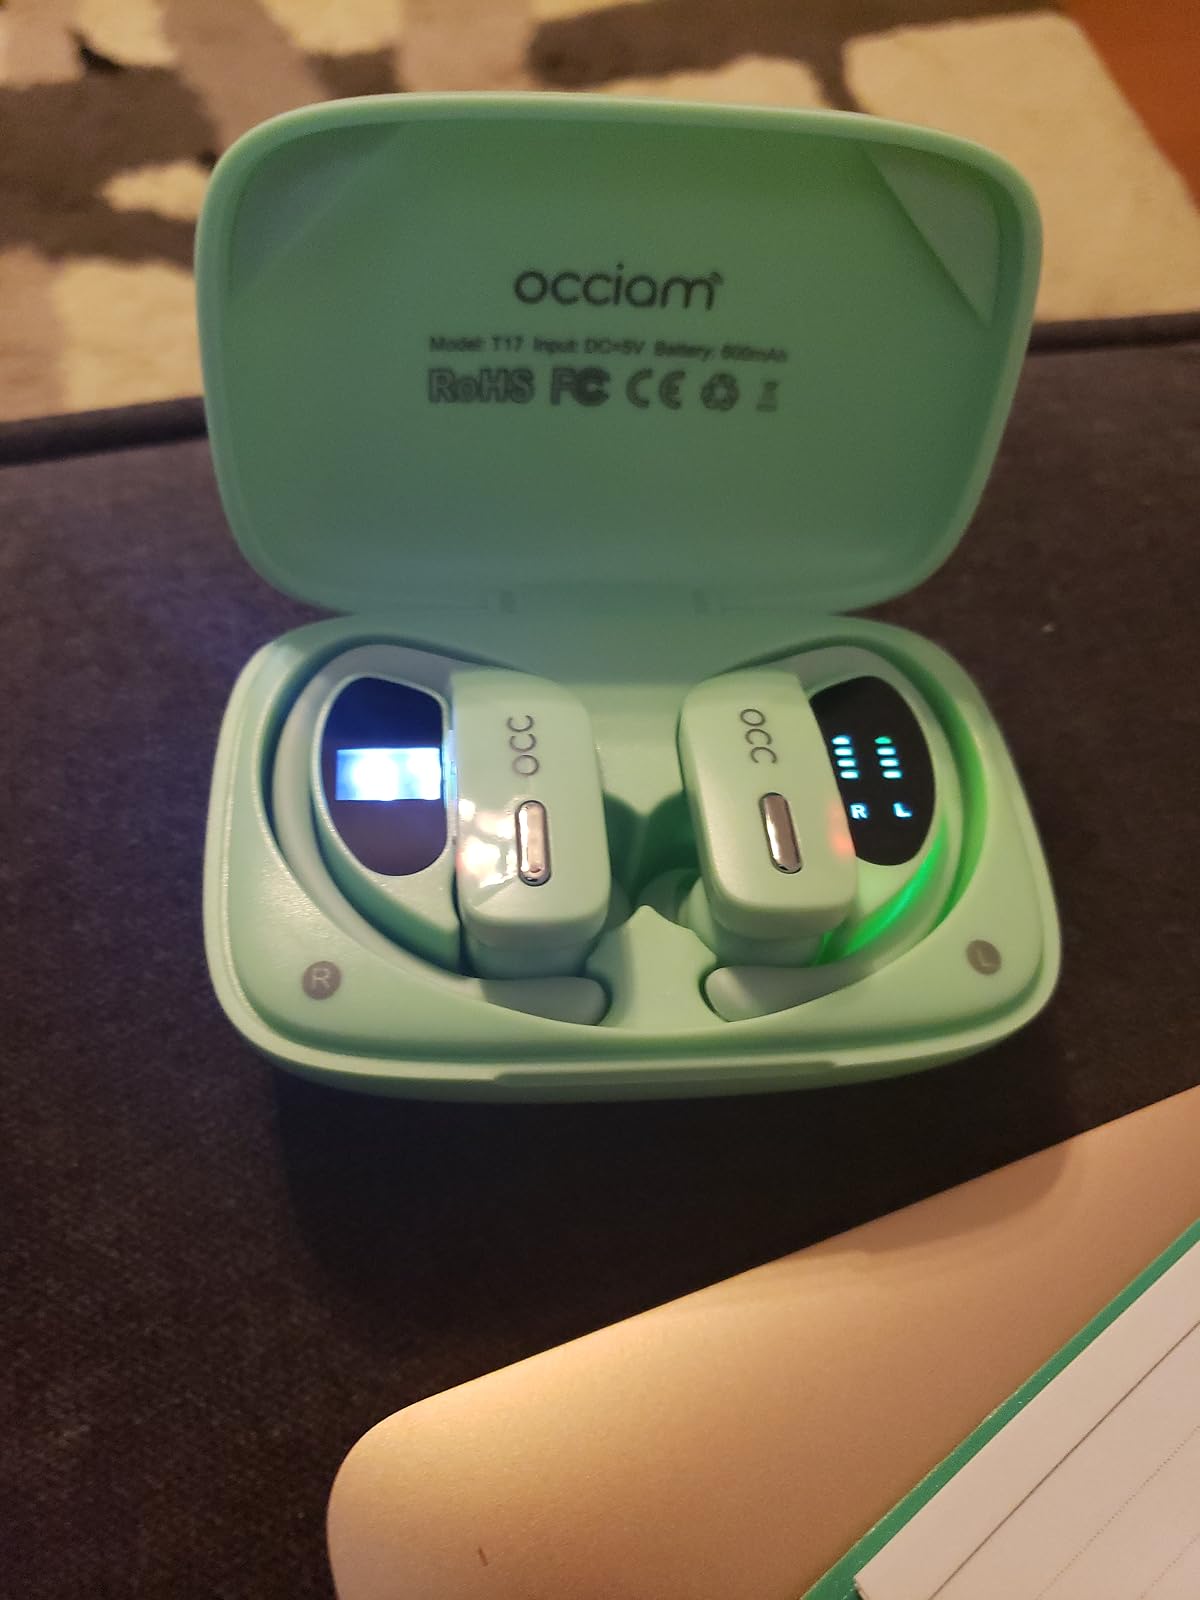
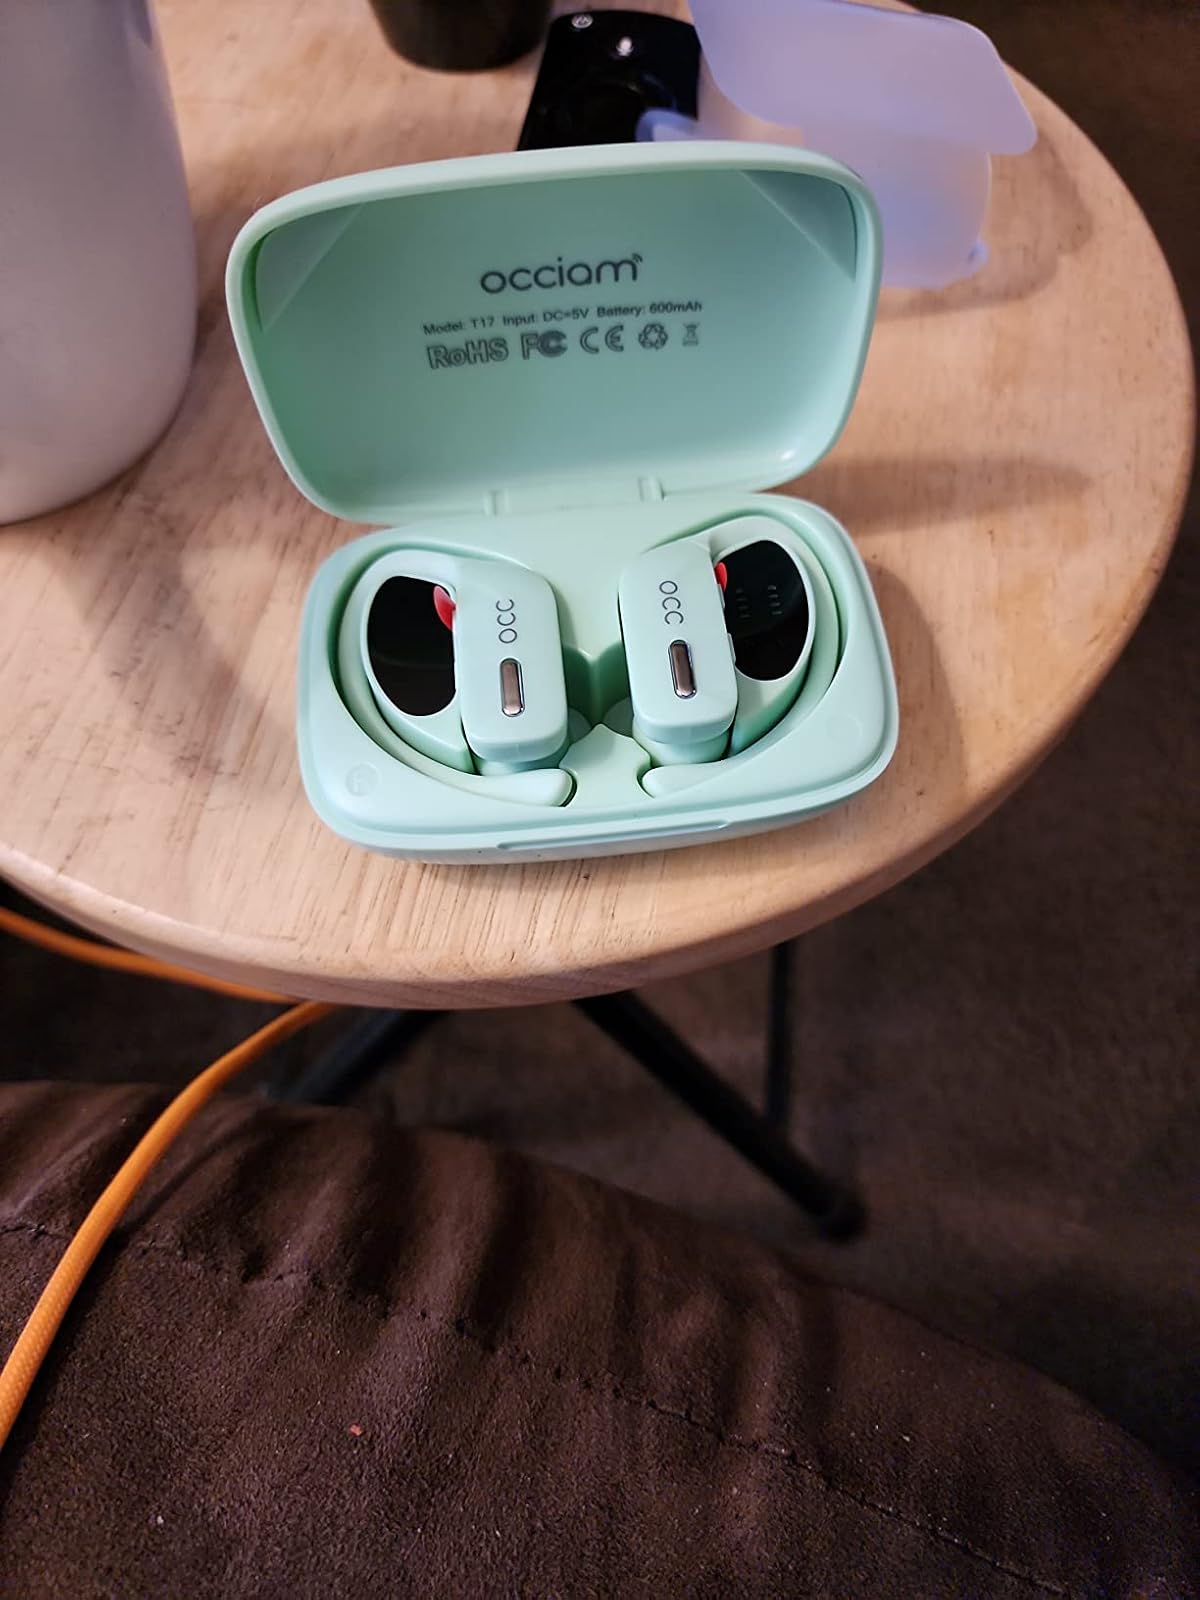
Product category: earbuds
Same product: yes